Covenanters

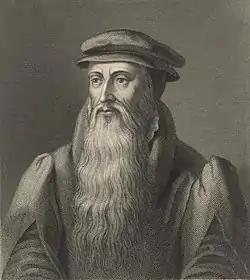
John Knox, who founded the reformed Church of Scotland, or kirk

The 16th century Scottish Reformation resulted in the creation of a reformed Church of Scotland, informally known as the Kirk, which was Presbyterian in structure, and Calvinist in doctrine. In December 1557, it became the state church of Scotland, and in 1560, the Parliament of Scotland adopted the Scots Confession which rejected many Catholic teachings and practices.